Dr. Calvin M. Baber House

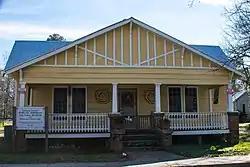

The Dr. Calvin M. Baber House, on Penfield Rd. in Greensboro, Georgia, was built in 1924. It was listed on the National Register of Historic Places in 1987.